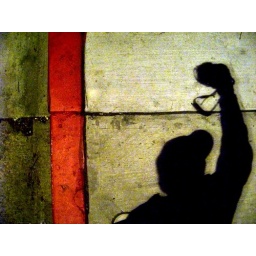
shadow self portrait. taken from under a street lamp at night. Culver City.